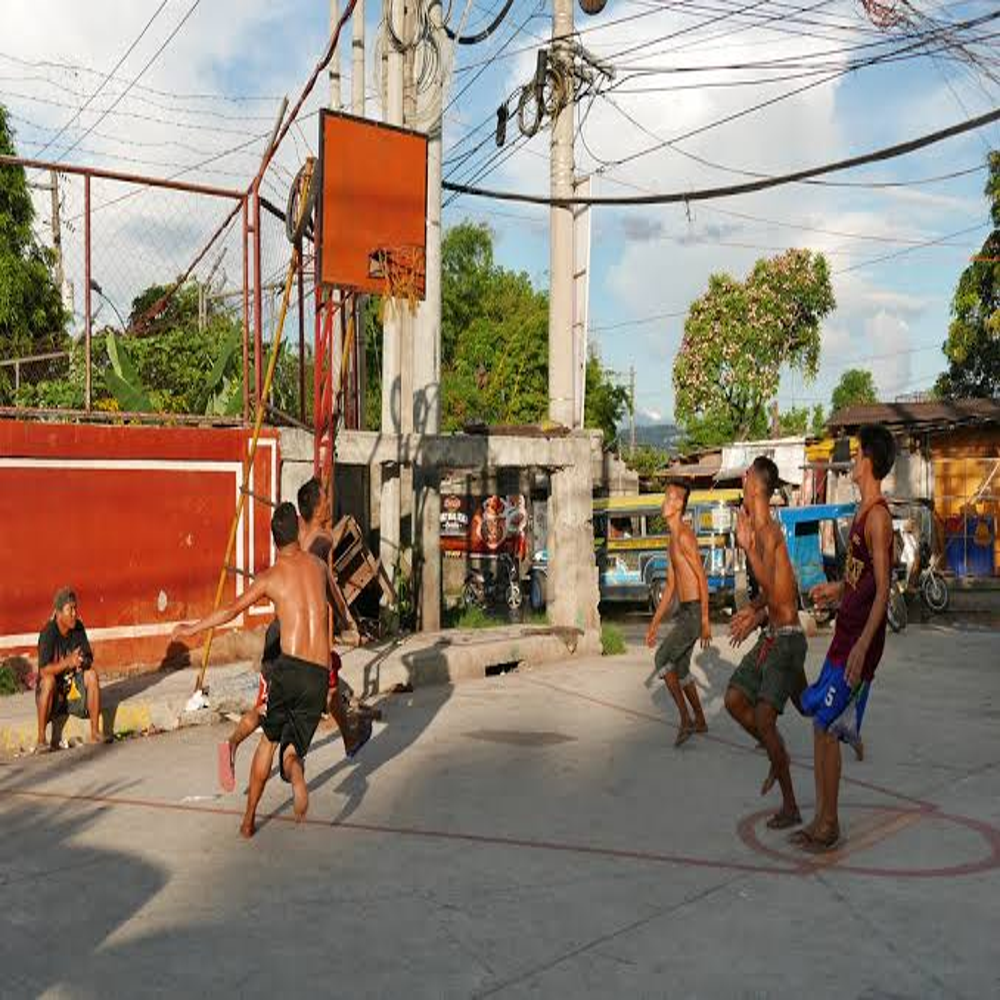
Body of water present: no
Land polluted: no
Water polluted: no
Pollution percentage: 0%